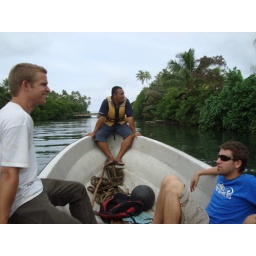
We would have to take the boat into these villages in order to get from the ship to the shore.